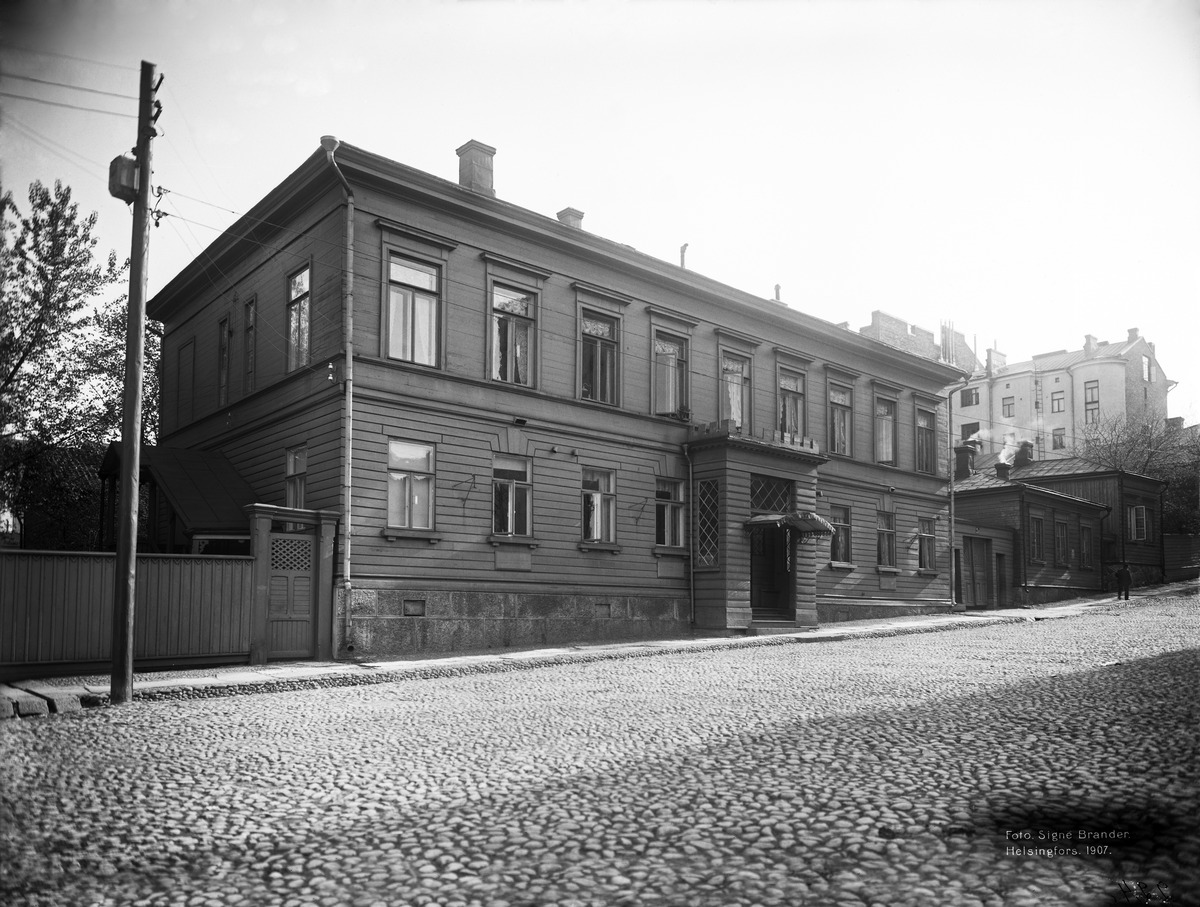
Maneesikatu 2a, 4, 2aa (= 2b)
sisällön kuvaus: Maneesikatu 2a, 4, 2aa (= 2b). mustavalkoinen
Kuvaaja: Brander, Signe, valokuvaaja
Ajankohta: kuvausaika 1907
Paikka: Suomi, Uusimaa, Helsinki, Kruununhaka Helsinki, Maneesikatu 2a, 2b
Aiheet: puurakennukset, portit, katukiveys